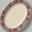
Label: plate